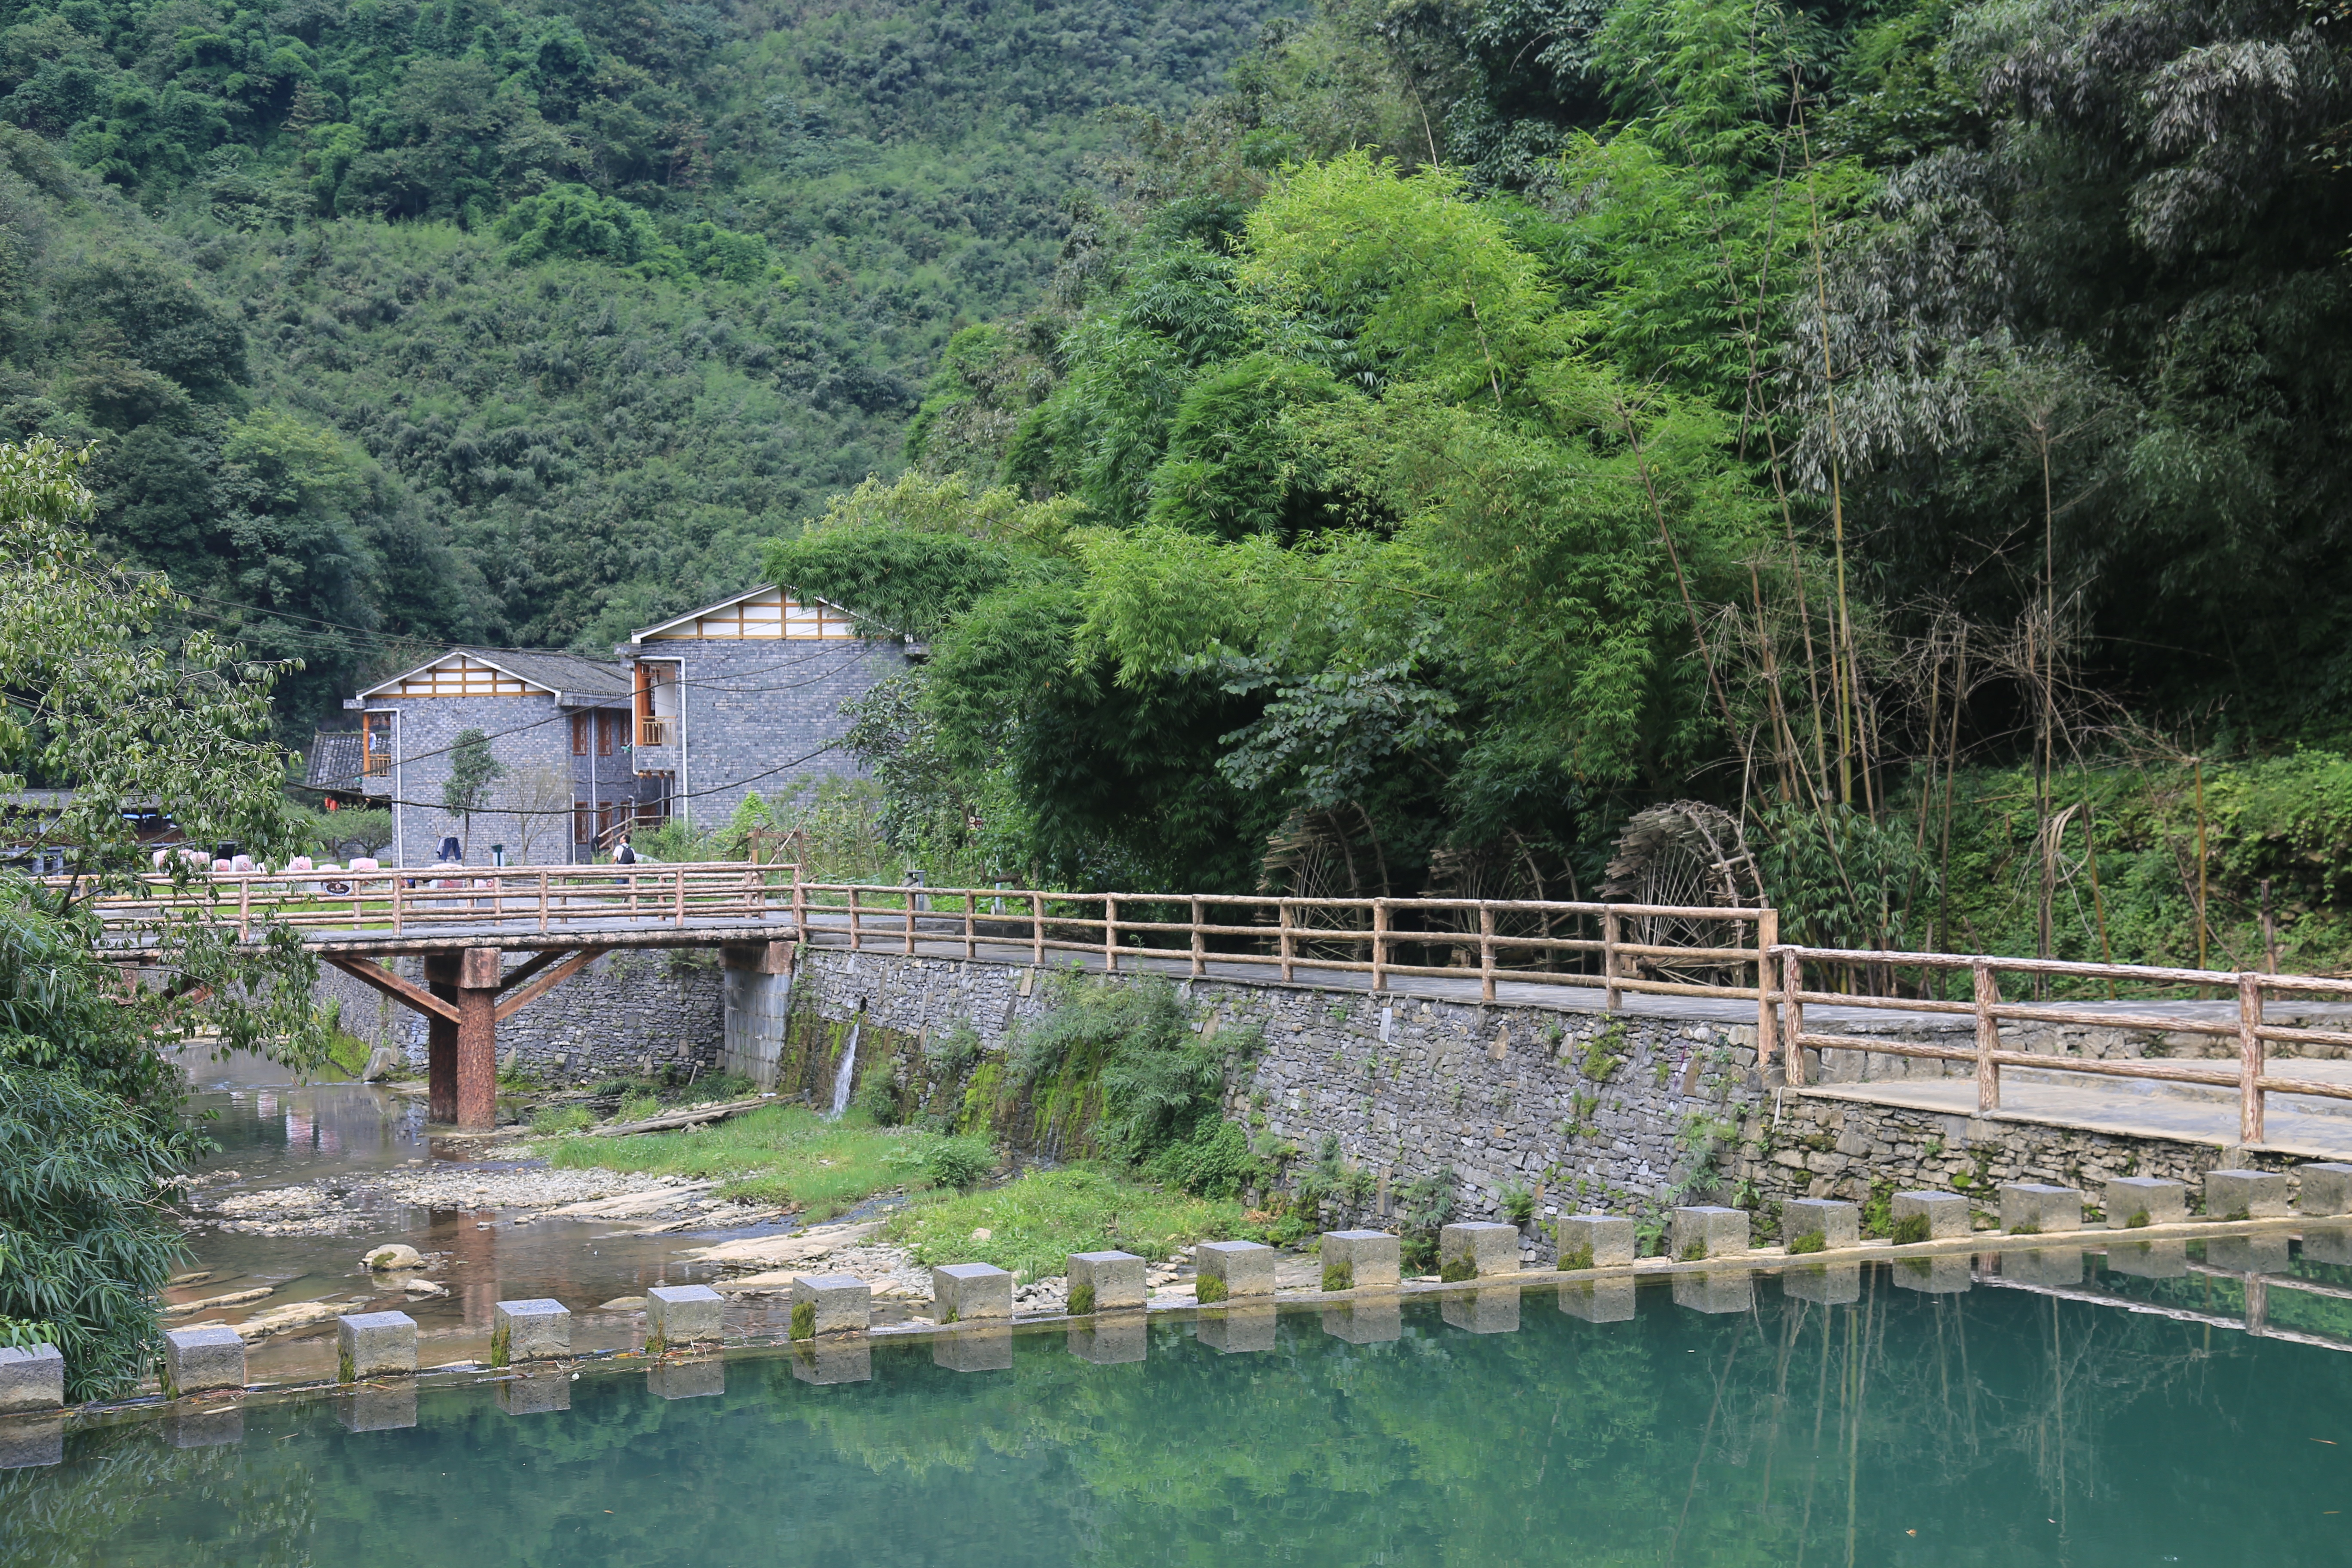
water, bridge, river, suspension bridge, dam, reservoir, waterway, trees, pattaya, miao, living foods, nonbuilding structure, water wagons, de ram